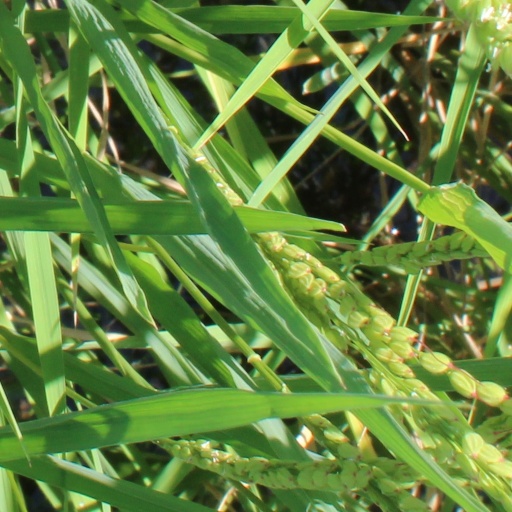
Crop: rice